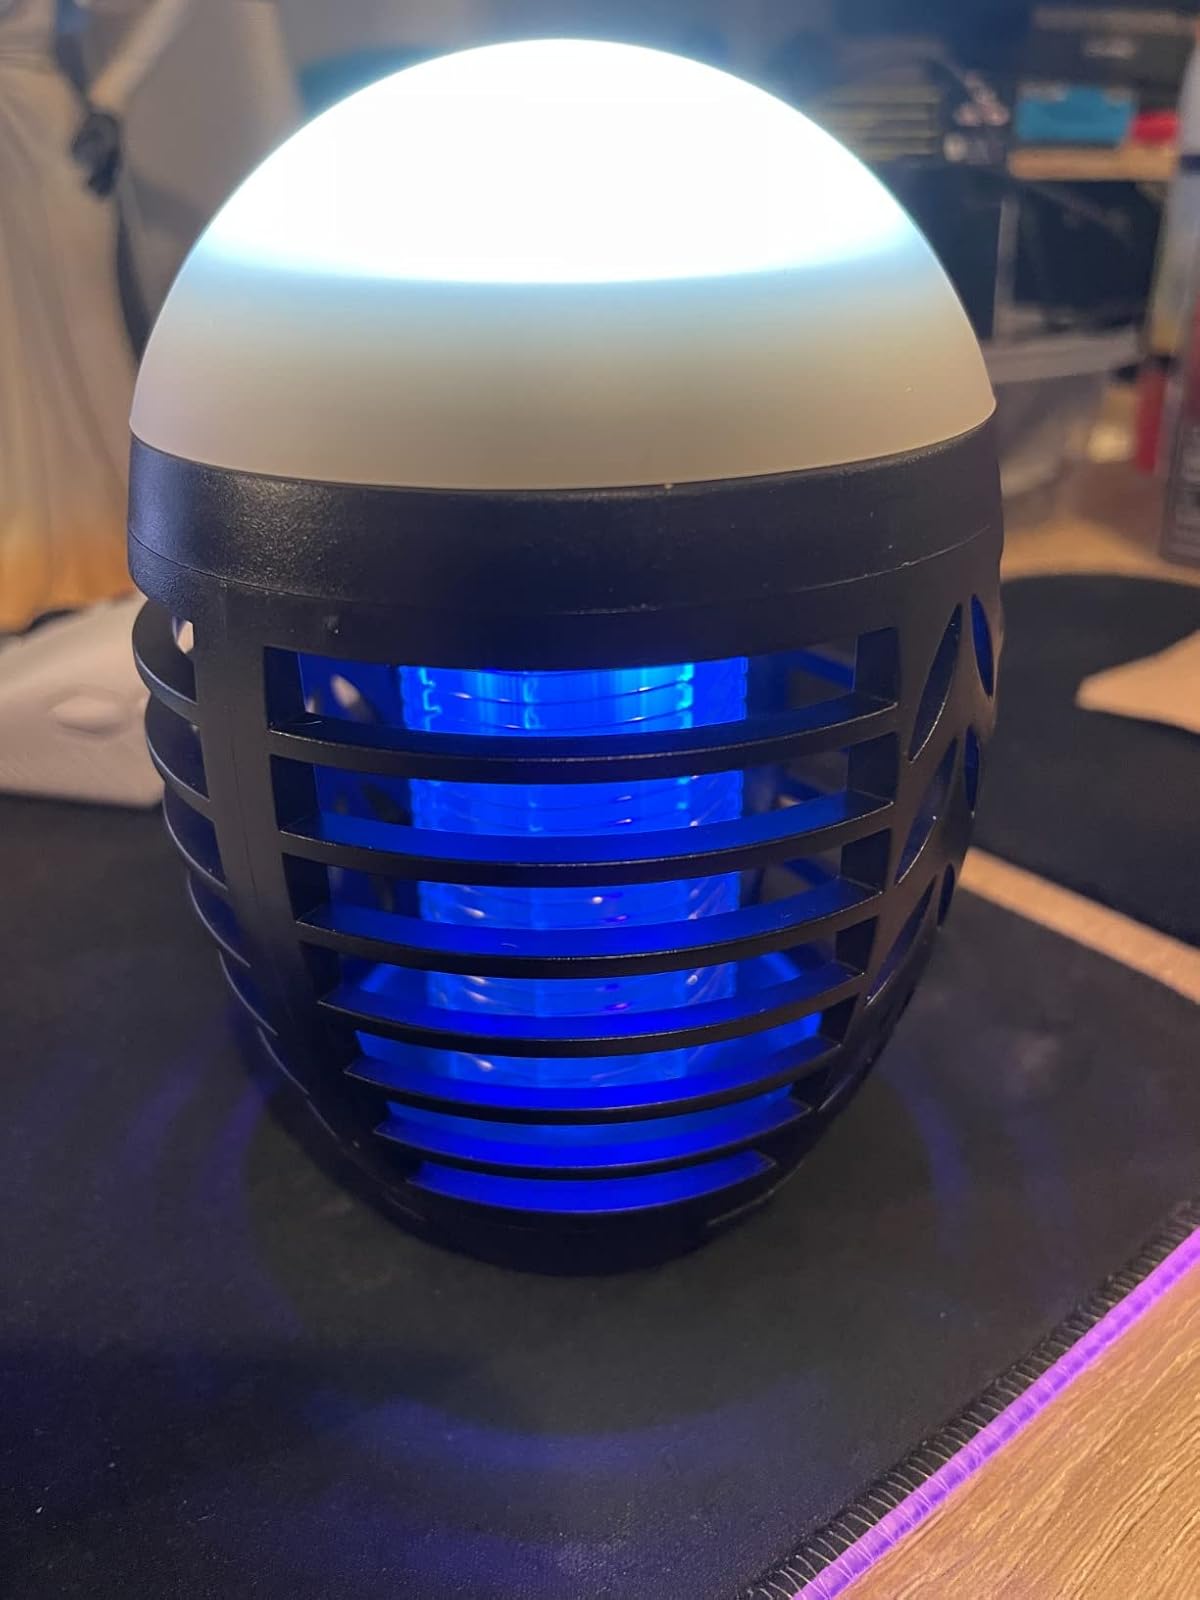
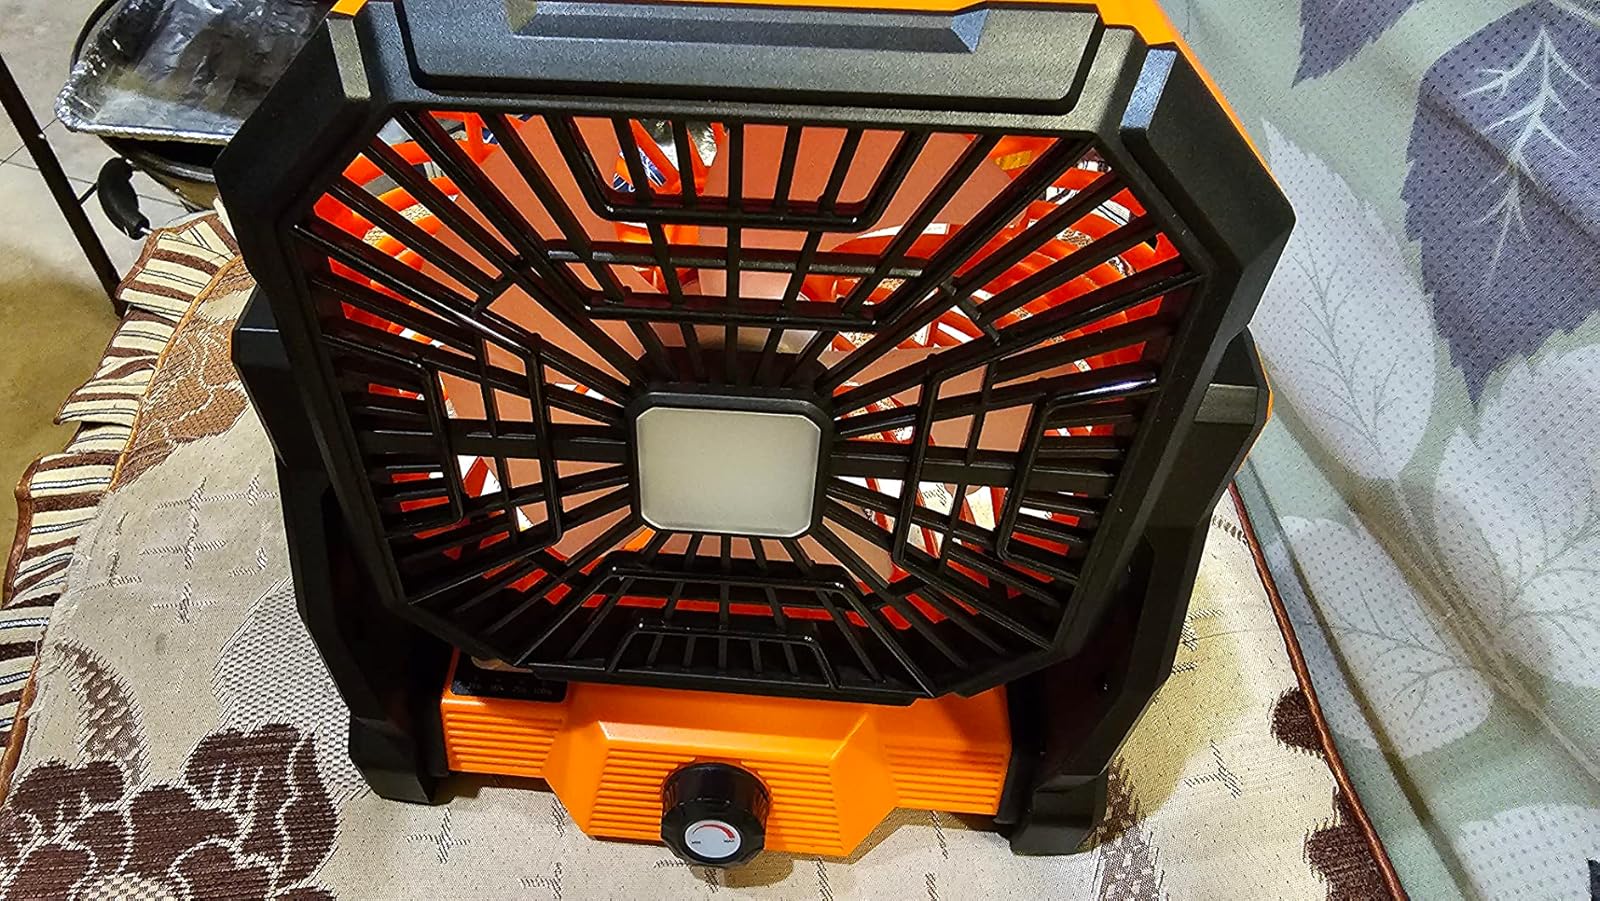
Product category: lantern
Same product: no